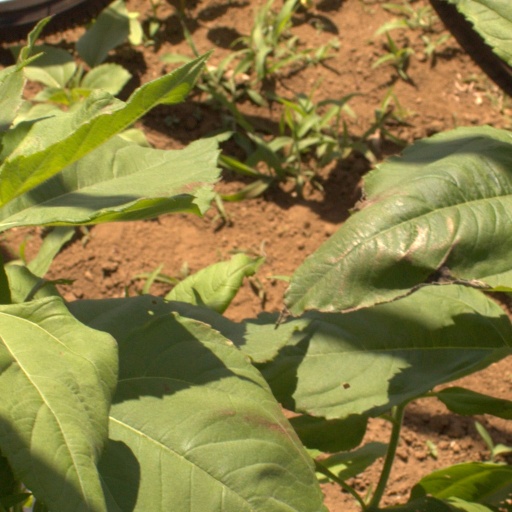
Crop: Jerusalem artichoke